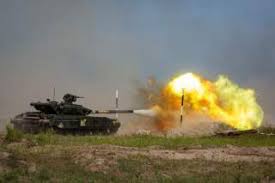
Label: Tank